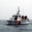
Label: ship